1st Medical Battalion

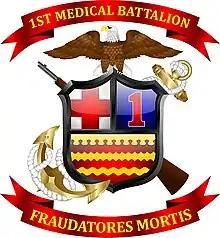
1st Medical Battalion emblem

1st Medical Battalion is a unit of the United States Marine Corps operated by the United States Navy that provides expeditionary Health Service Support to Marine Corps forces forward deployed to operations or humanitarian missions. The unit is based out of Marine Corps Base Camp Pendleton and falls under the command of 1st Marine Logistics Group.